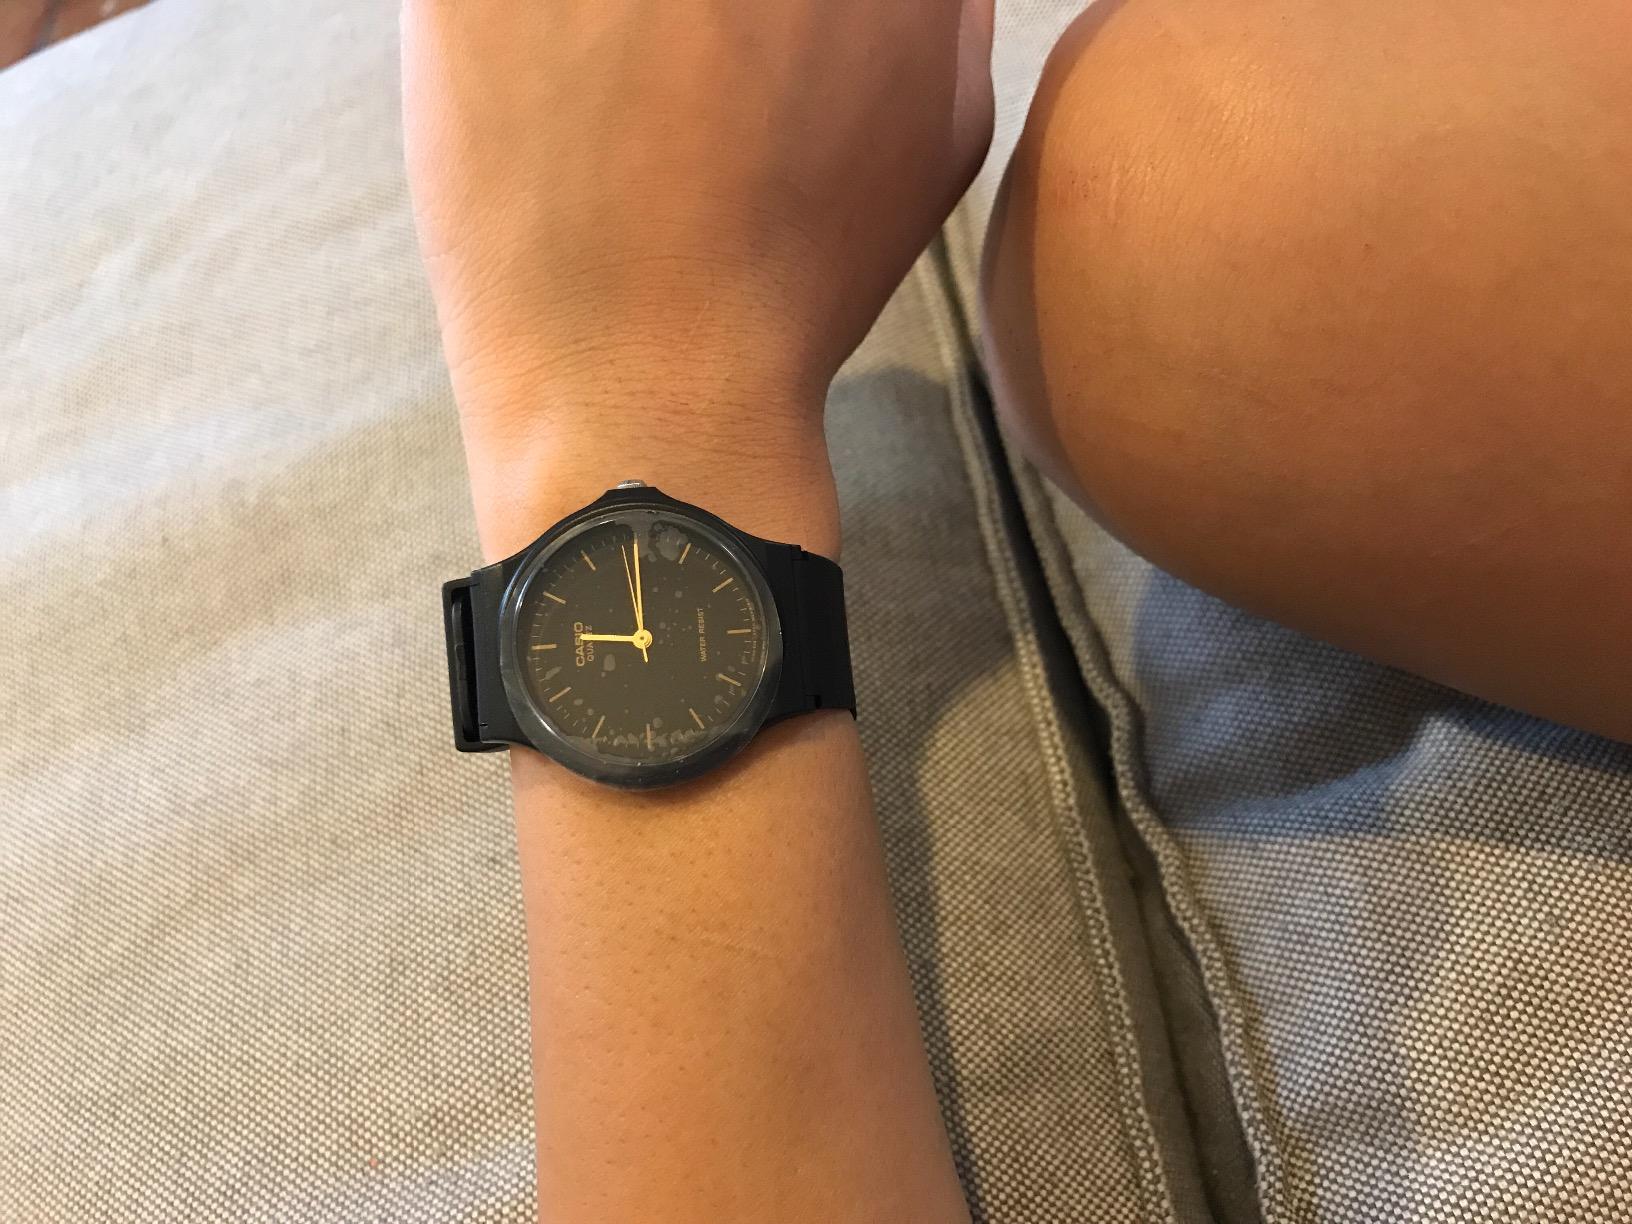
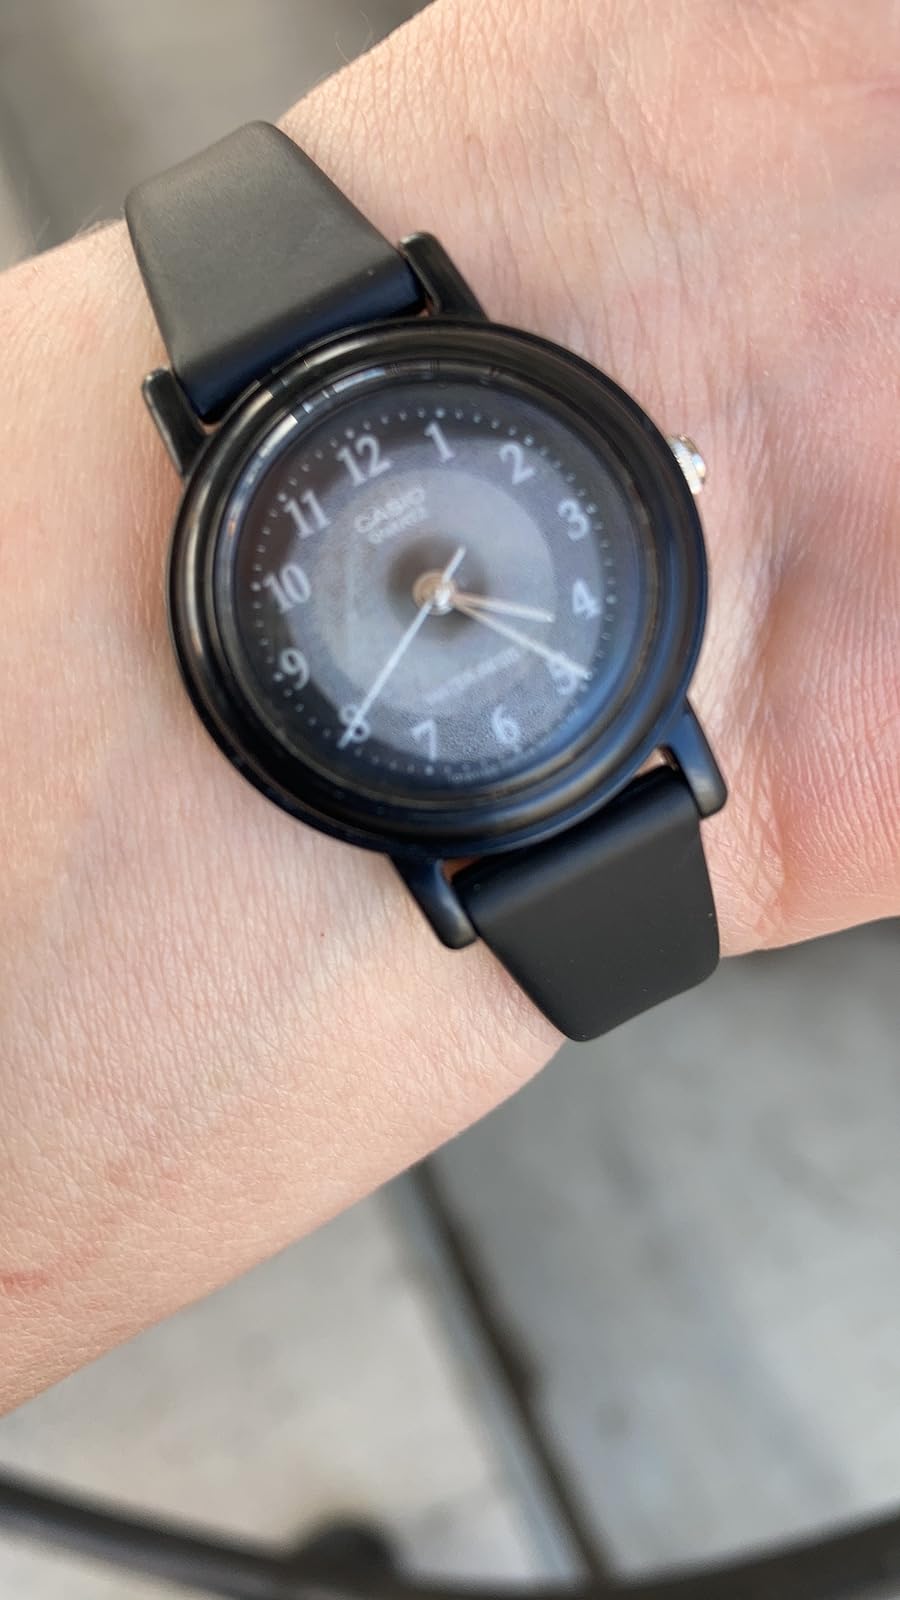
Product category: accessories_watch
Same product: no